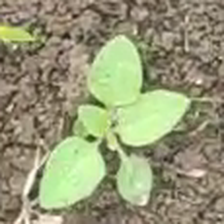
Weed species: Lamber_Quarter_plant(Chenopodium )